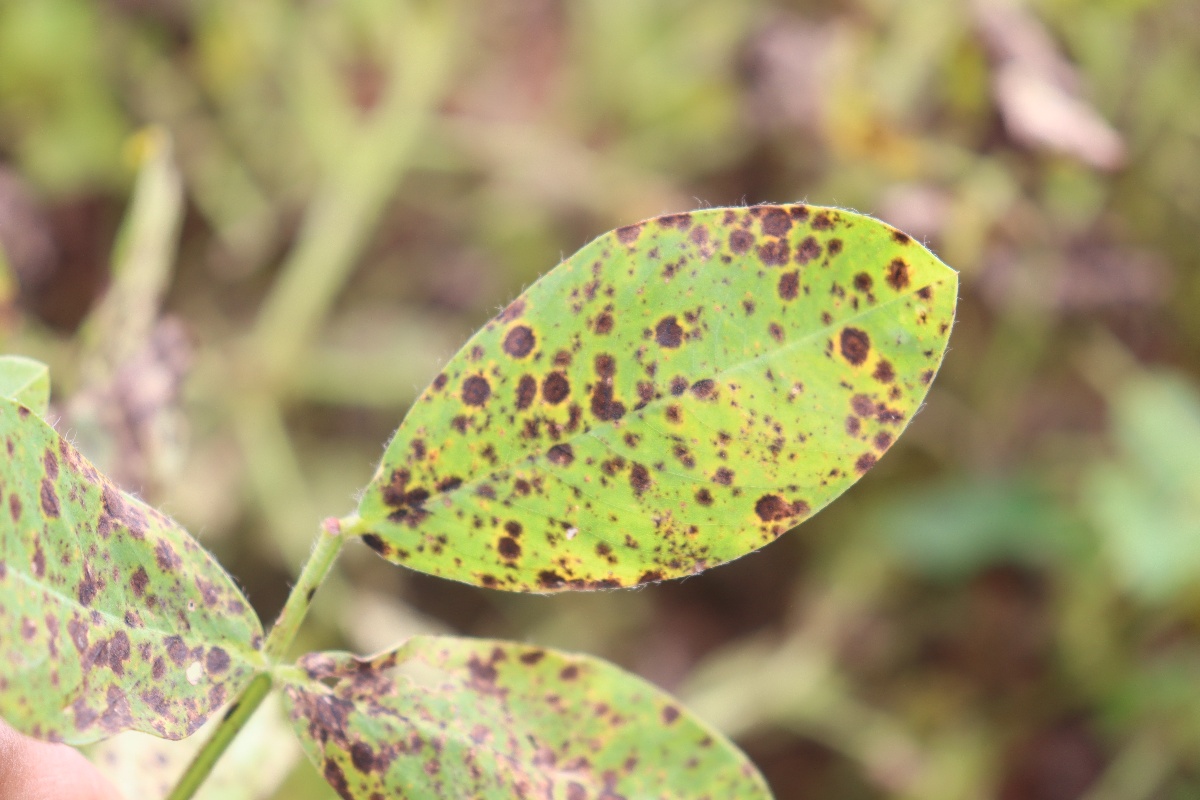
Label: late leaf spot